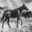
Label: horse